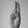
ASL letter: U